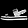
Label: Sandal